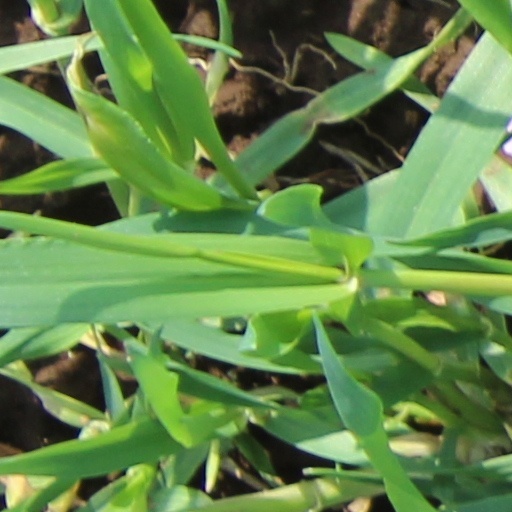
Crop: wheat